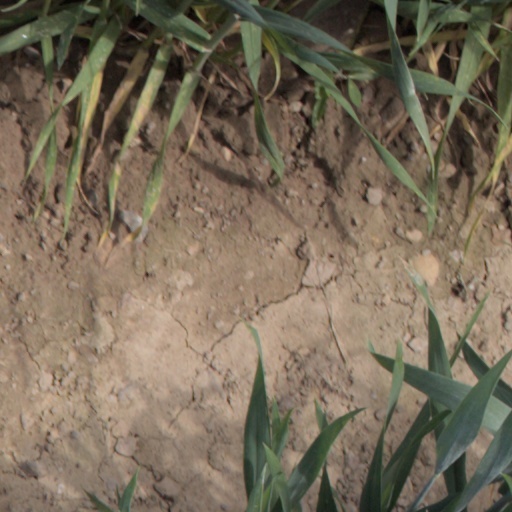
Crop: wheat